Eugénie Fougère

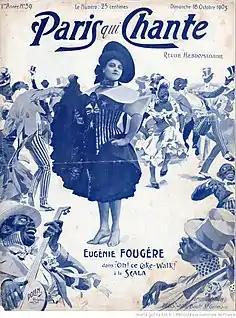
Eugénie Fougère on the 18 October 1903 cover of "Paris qui Chante" dancing to the song 'Oh ! ce cake-walk'

The "frenzied divette" was, in the art of music hall, a precursor, introducing songs and dances of all countries, long before that became fashionable in the café-concert circuit, while wearing the most unlikely toilets, bedecked with paradoxical colours. Just like Polaire and Mistinguett, she became known for her "racially ambiguous" dancing techniques that she applied to ragtime and the popular "cake walk" dance of the time, which became a rage at the end of 1902. She is said to have introduced the dance in Paris in 1900 in the "Théâtre Marigny" after she returned from a tour in the United States, where she had been filmed in 1899 in the rag-time cake-walk "Hello, Ma Baby," with which she made a sensation at the New York Theatre, filmed by Frederick S. Armitage.